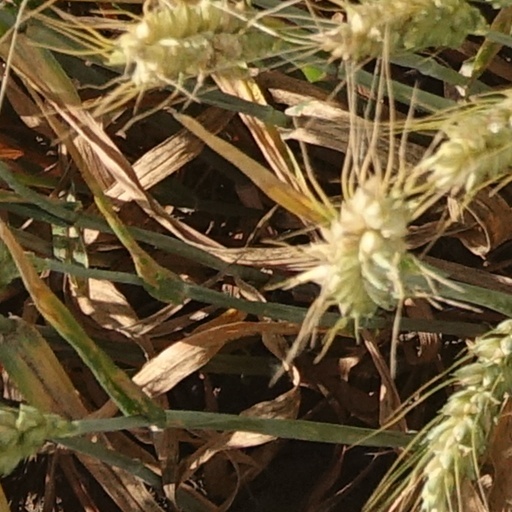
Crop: wheat